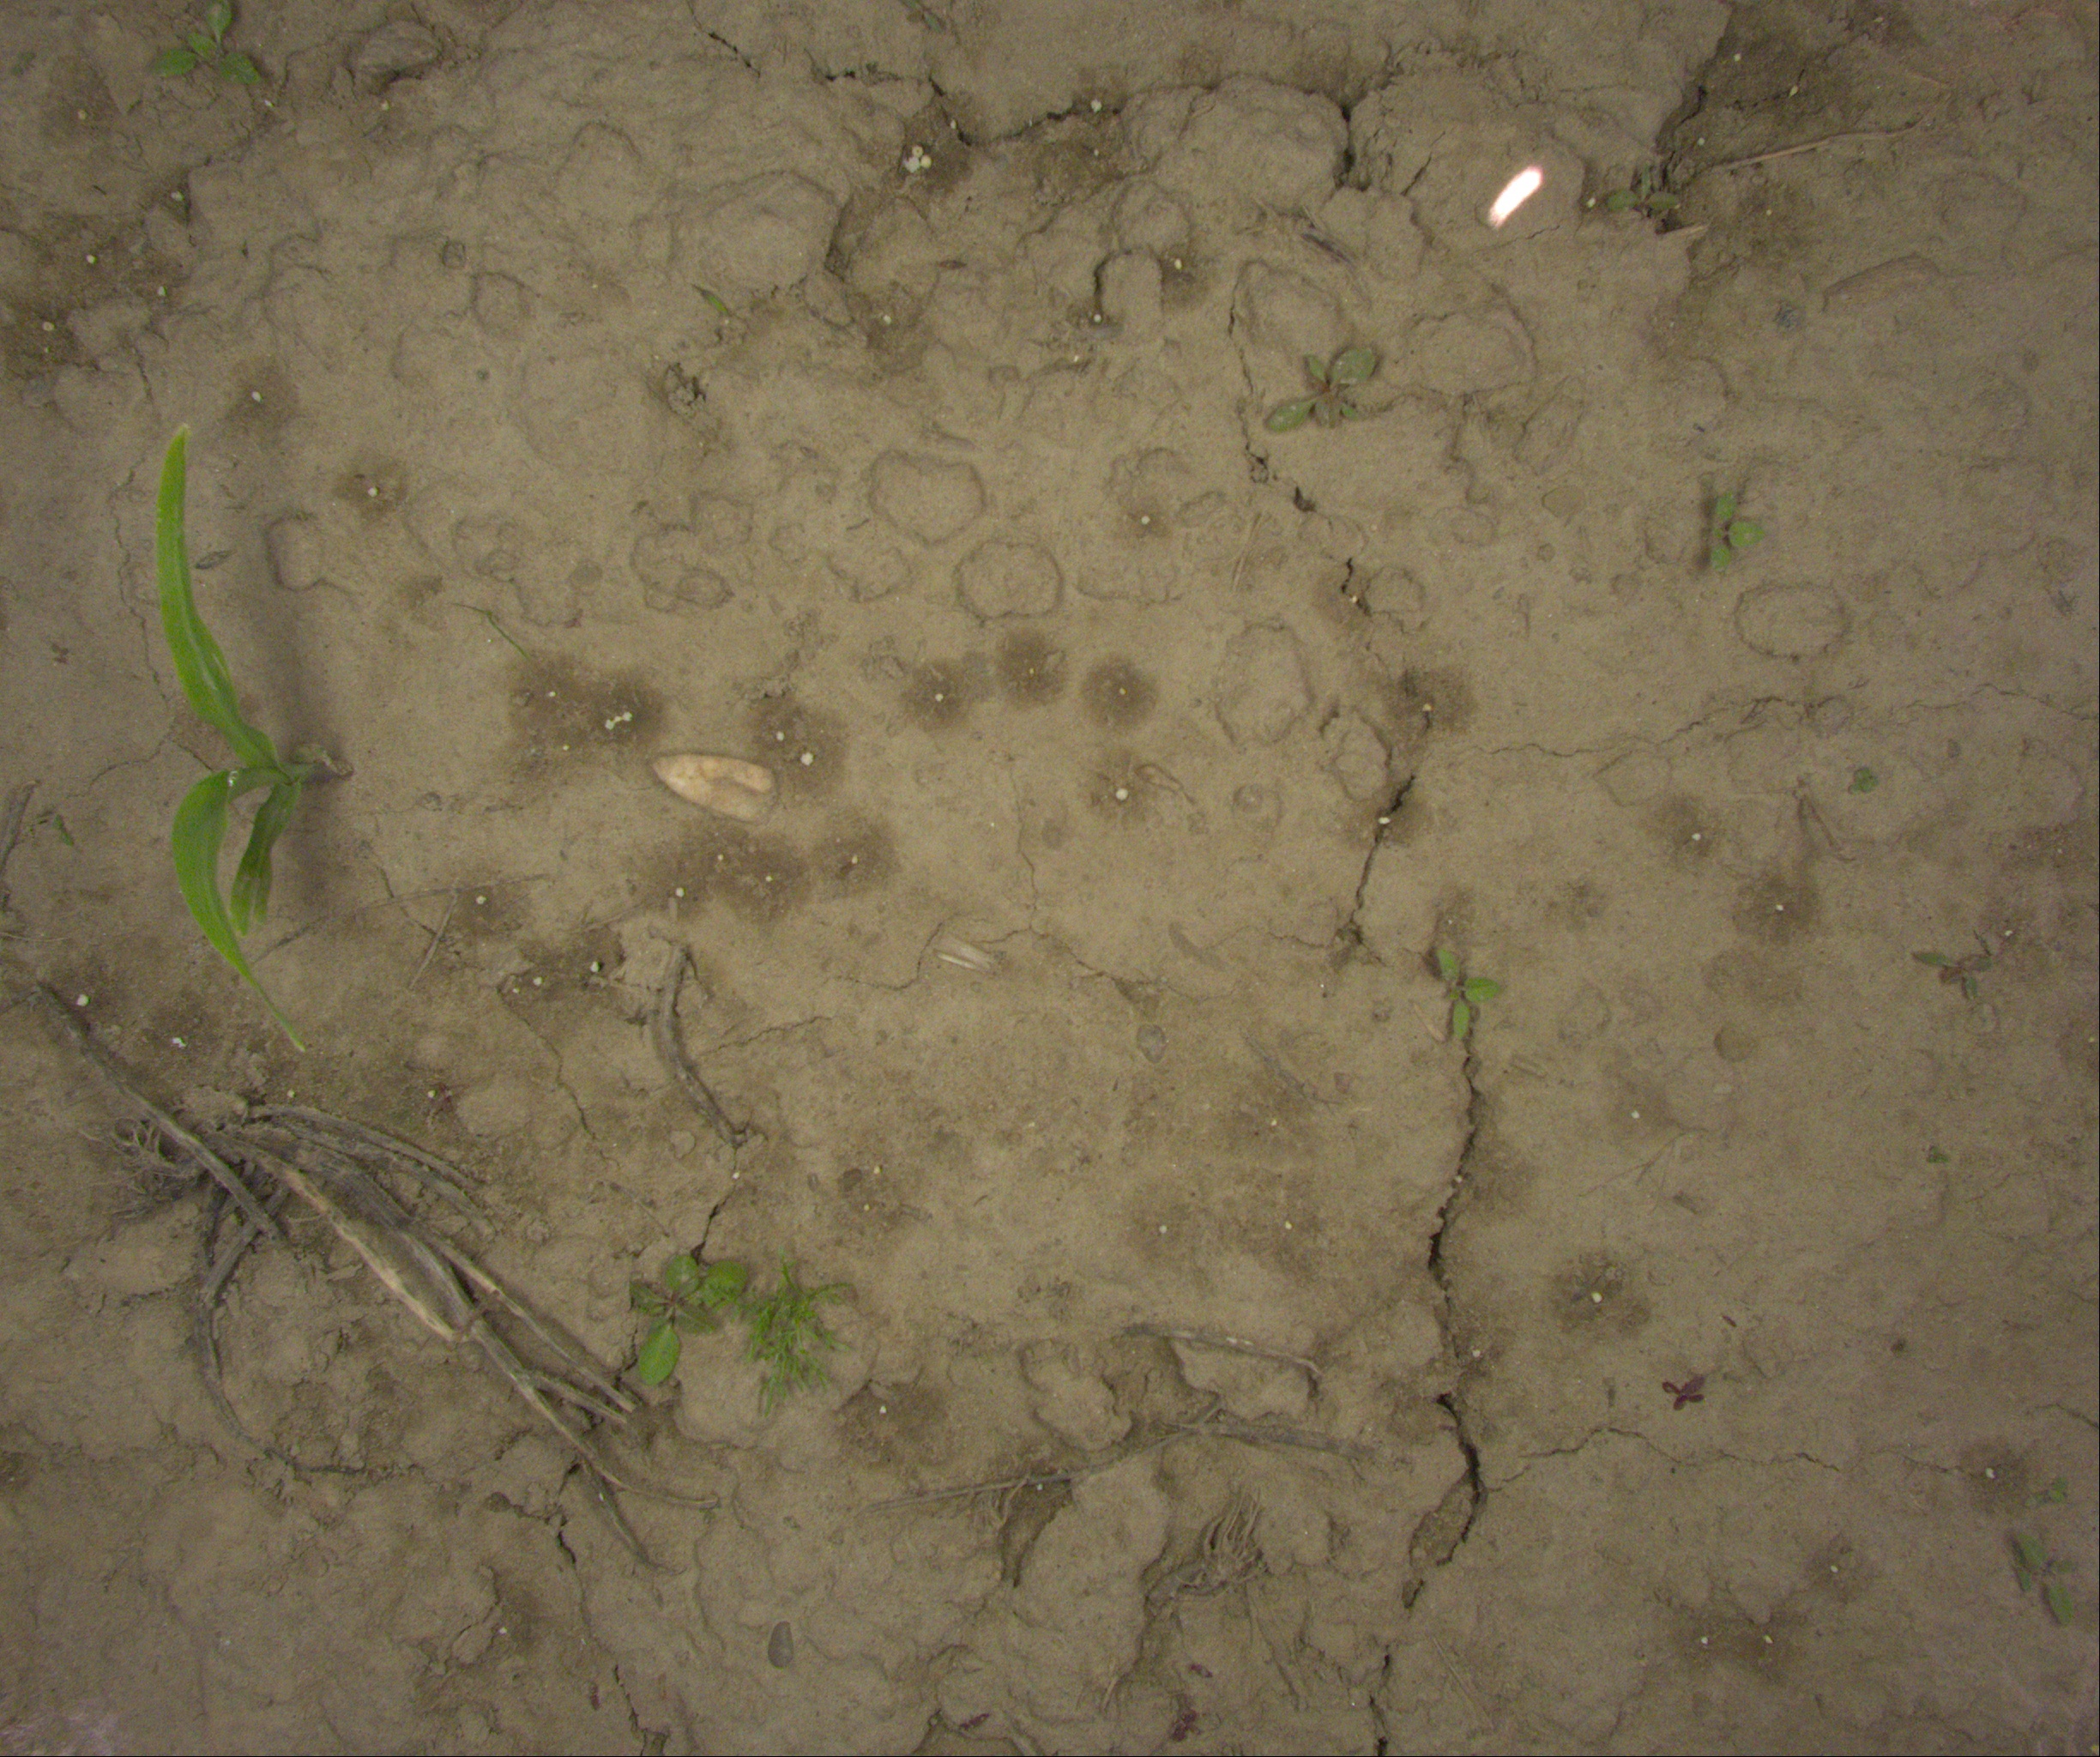
Crop: maize
Objects: maize, stem_maize